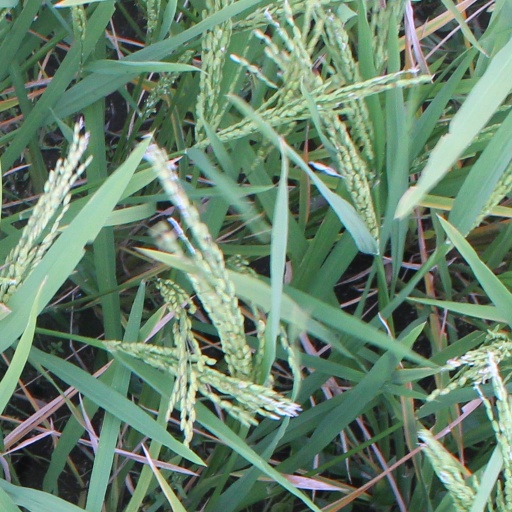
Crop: rice